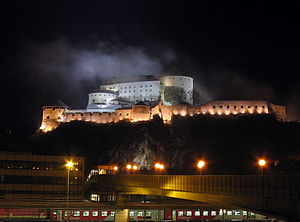
Kufstein / Referencer
Fæstningen i Kufstein
Kufstein er en by i det vestlige Østrig med 19.223 indbyggere. Byen ligger i delstaten Tyrol, ved bredden af floden Inn, og tæt ved grænsen til nabolandet Tyskland.